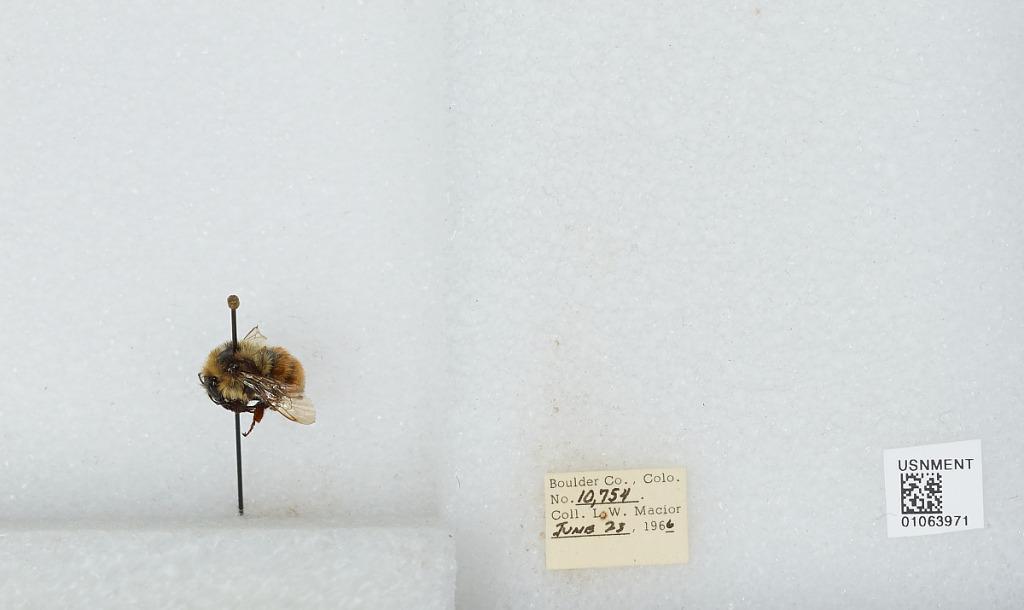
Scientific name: Bombus (Pyrobombus) bifarius Cresson
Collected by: L. Macior
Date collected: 1966-6-23
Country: United States
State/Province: Colorado
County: Boulder
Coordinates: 40.09, -105.36